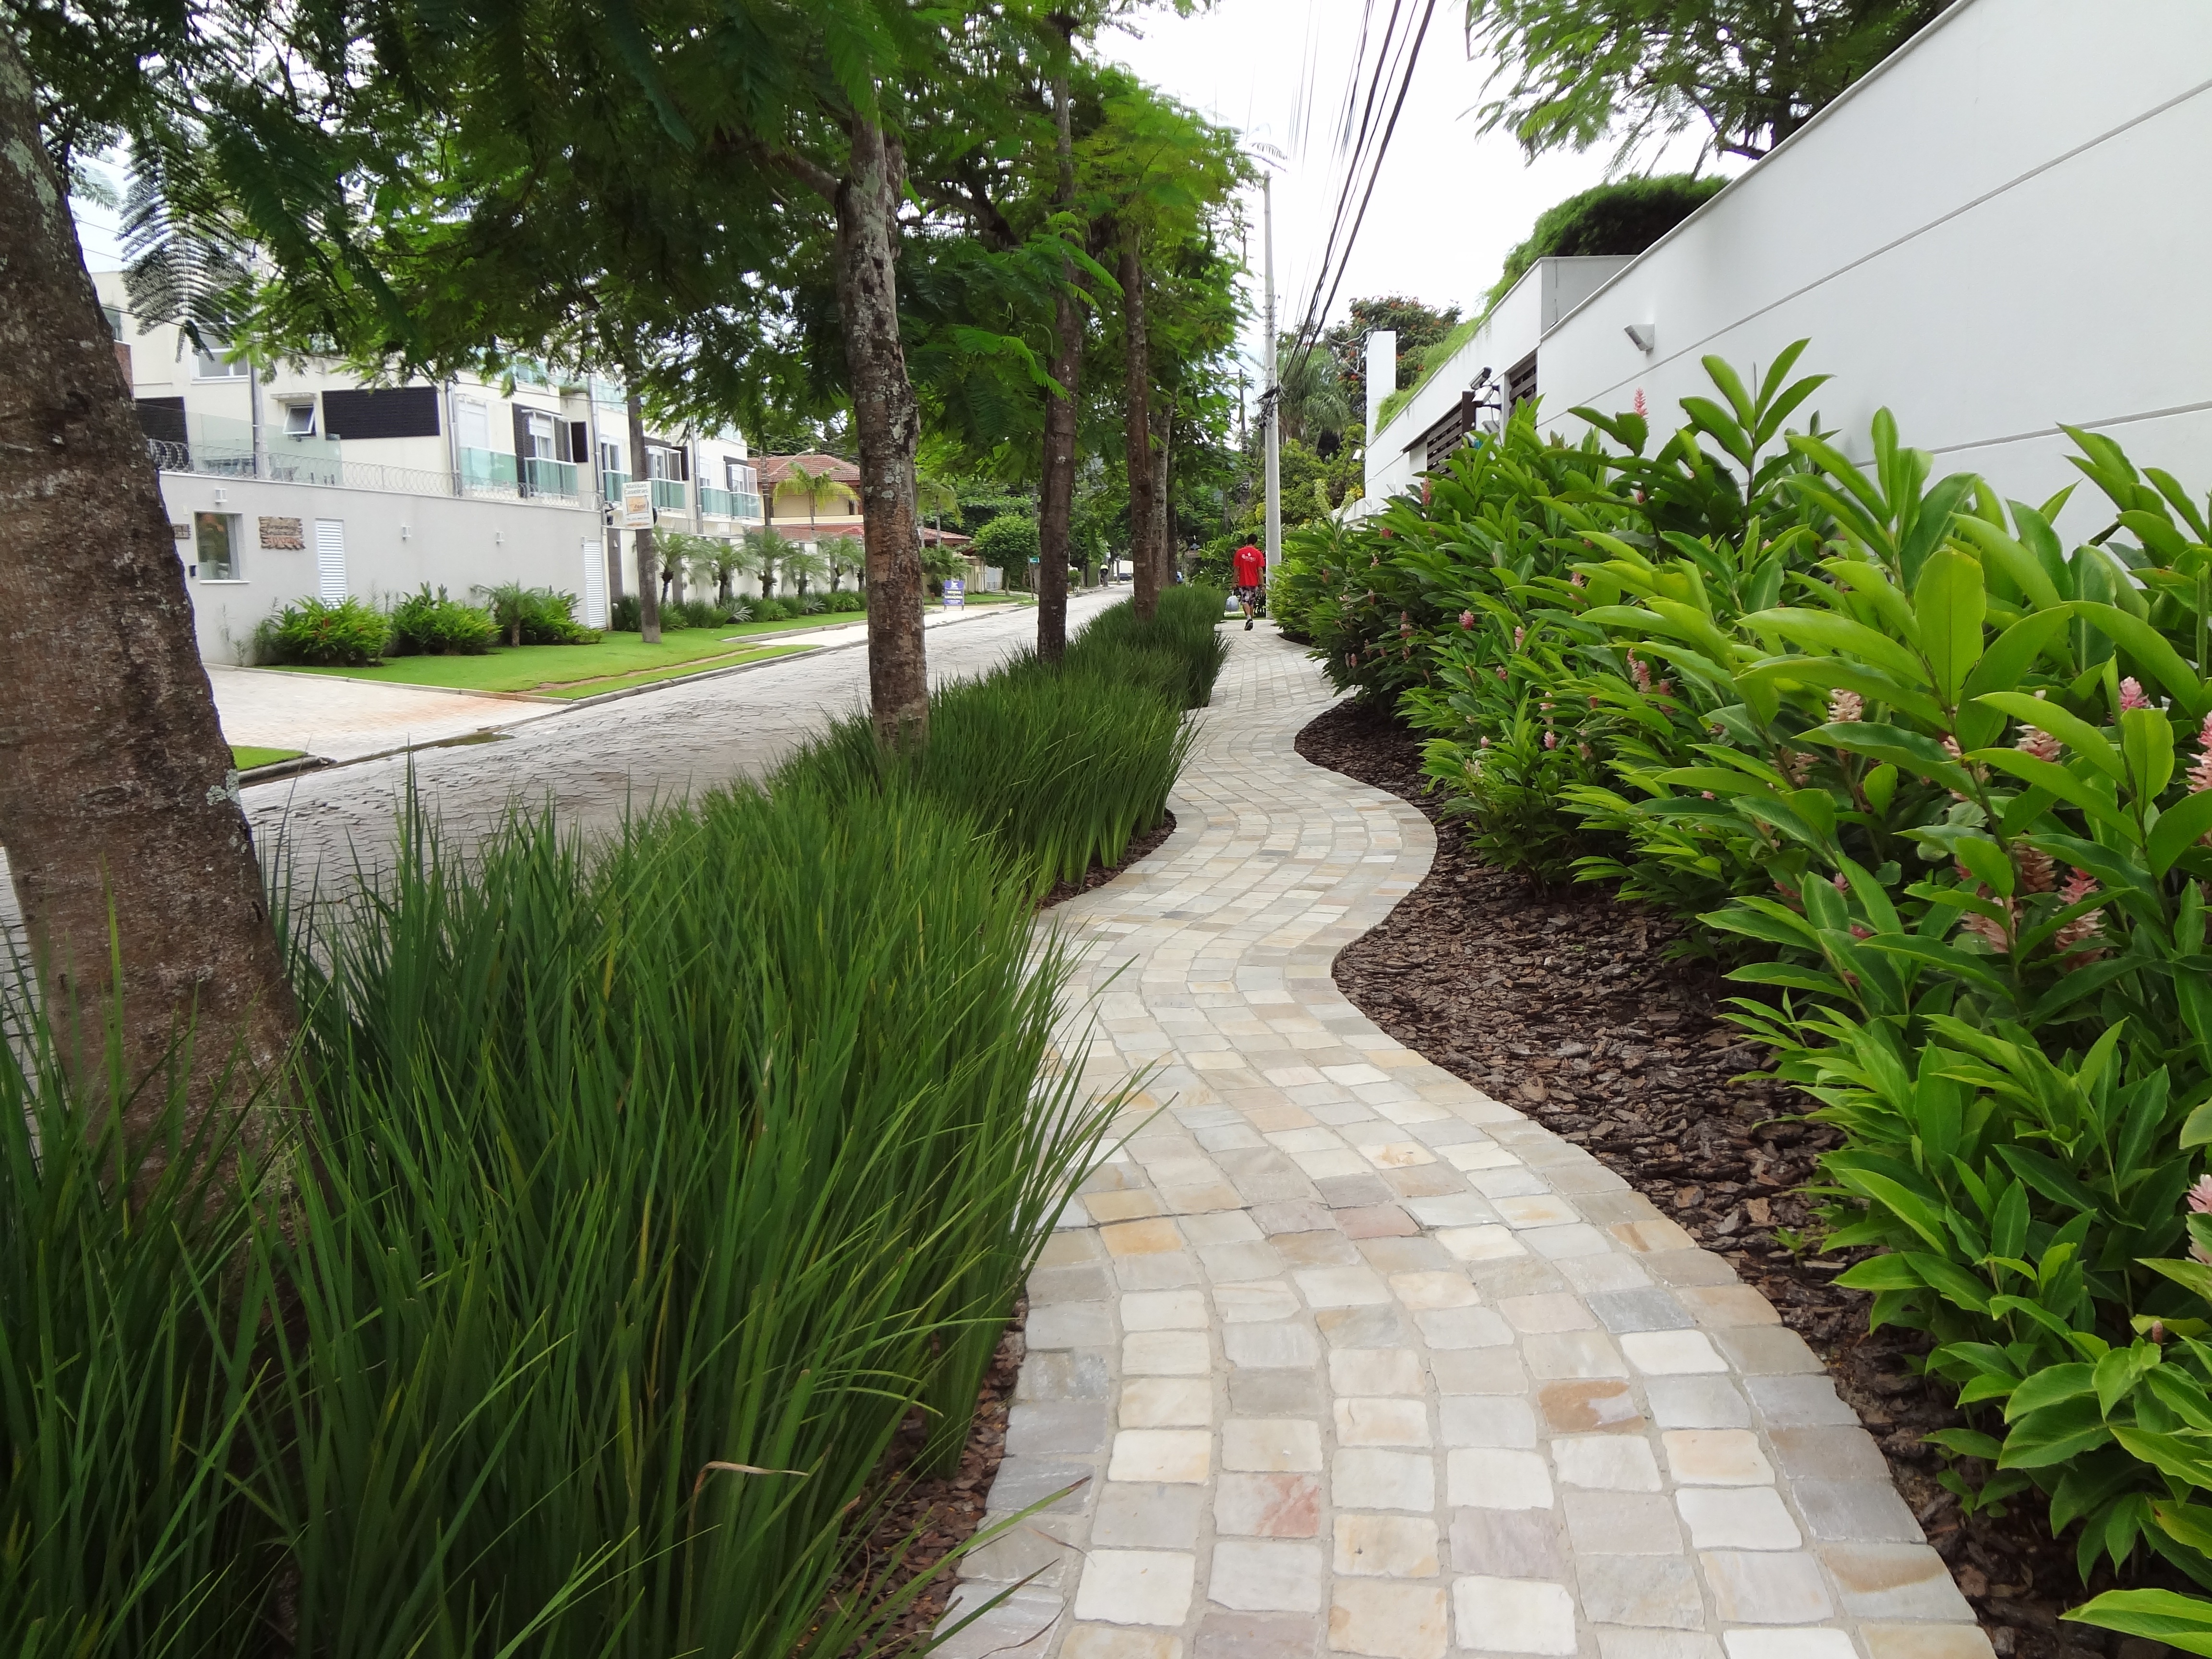
landscape, path, grass, lawn, sidewalk, walkway, backyard, ride, property, garden, landscaping, courtyard, estate, yard, real estate, residential area, outdoor structure, landscape architect